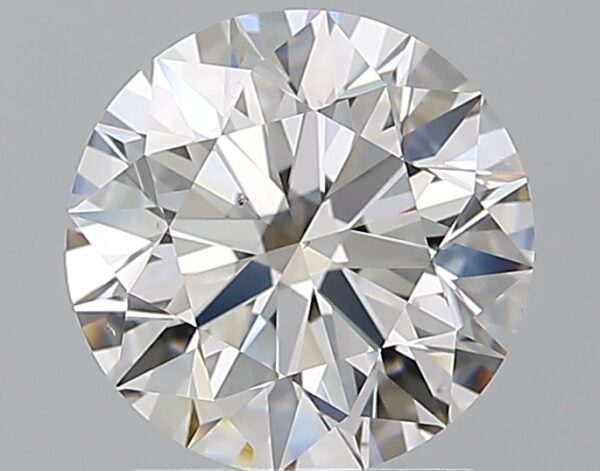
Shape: round
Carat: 2.01
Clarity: VS2
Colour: E
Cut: EX
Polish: EX
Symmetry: EX
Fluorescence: F
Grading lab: GIA
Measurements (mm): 8 x 8.05 x 5.03